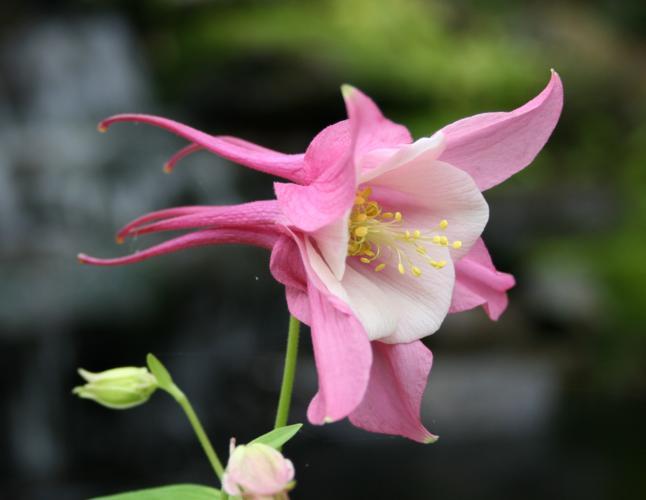
Label: columbine